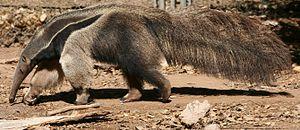
Le tamanoir, également nommé fourmilier géant ou grand fourmilier, est une espèce de mammifères de la famille des Myrmecophagidae. C'est la seule espèce du genre Myrmecophaga. C'est un grand mammifère insectivore natif de l'Amérique centrale et du Sud. Il est l'une des quatre espèces vivantes de fourmiliers et classé, avec les paresseux, dans l'ordre Pilosa. Le tamanoir est surtout terrestre, contrairement à d'autres fourmiliers ou paresseux, qui sont arboricoles ou semi-arboricoles. L'espèce est la plus grande de sa famille avec une taille moyenne comprise entre 182 cm et 217 cm et un poids allant de 33 kg à 41 kg pour les mâles, de 27 à 39 kg pour les femelles. Le tamanoir est reconnaissable à son museau allongé, sa queue touffue, ses griffes avant longues et son pelage de couleur distincte.
Les fourmiliers sont des mammifères xénarthres représentés par les quatre espèces du sous-ordre des Vermilingua et connus pour leur myrmécophagie et leur termitophagie. Les fourmiliers forment avec les paresseux l'ordre Pilosa.